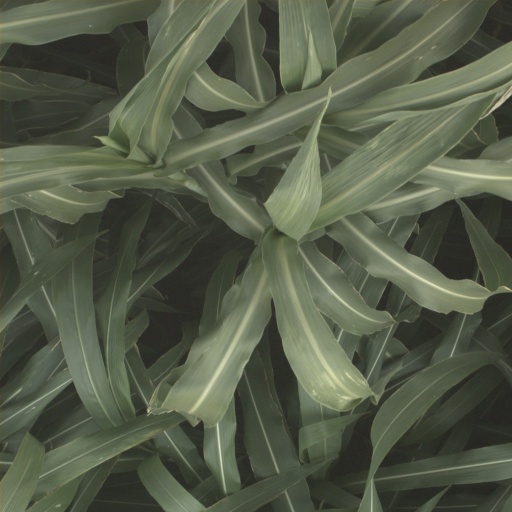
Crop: sorghum